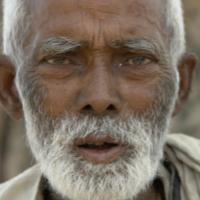
Age group: age 66-80